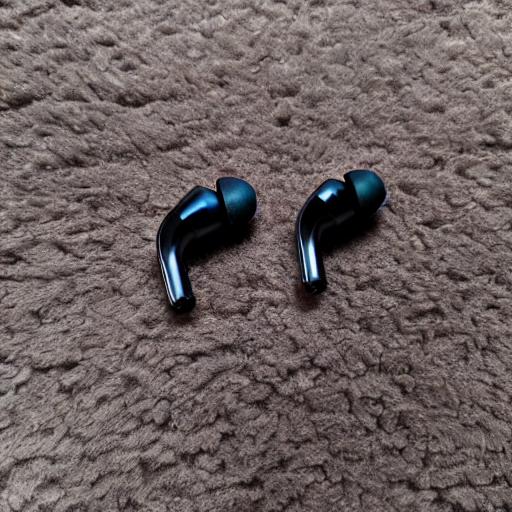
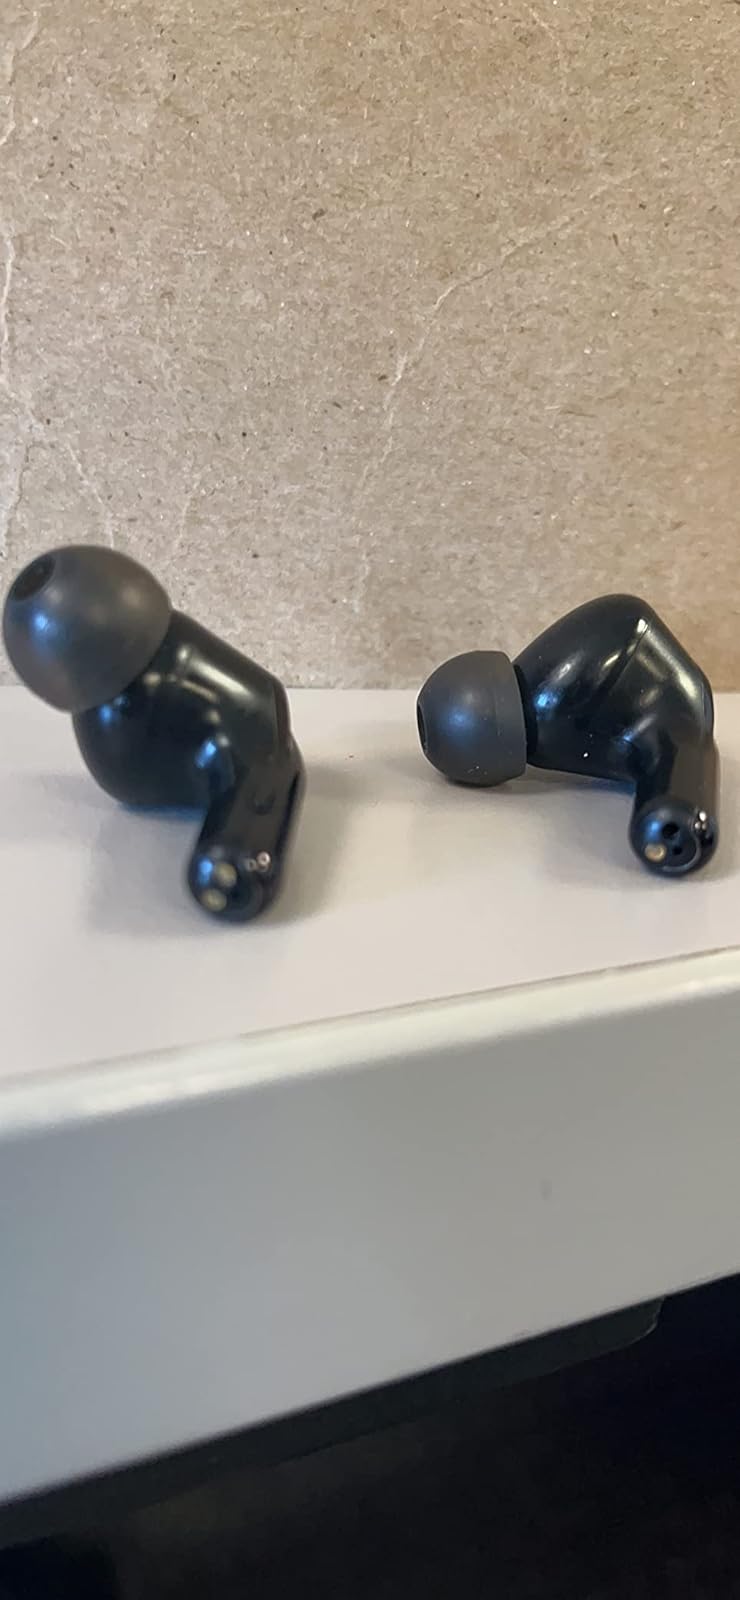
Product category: earbuds
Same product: no